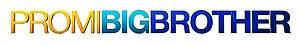
Promi Big Brother est un format de Celebrity Big Brother adapté en Allemagne avec des célébrités localement connues comme candidats.